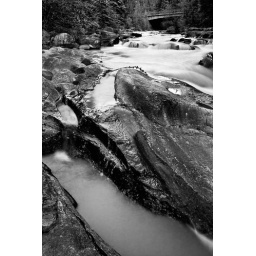
Long Exposure black and white copy of a river flowing over rocks in Jasper National Park